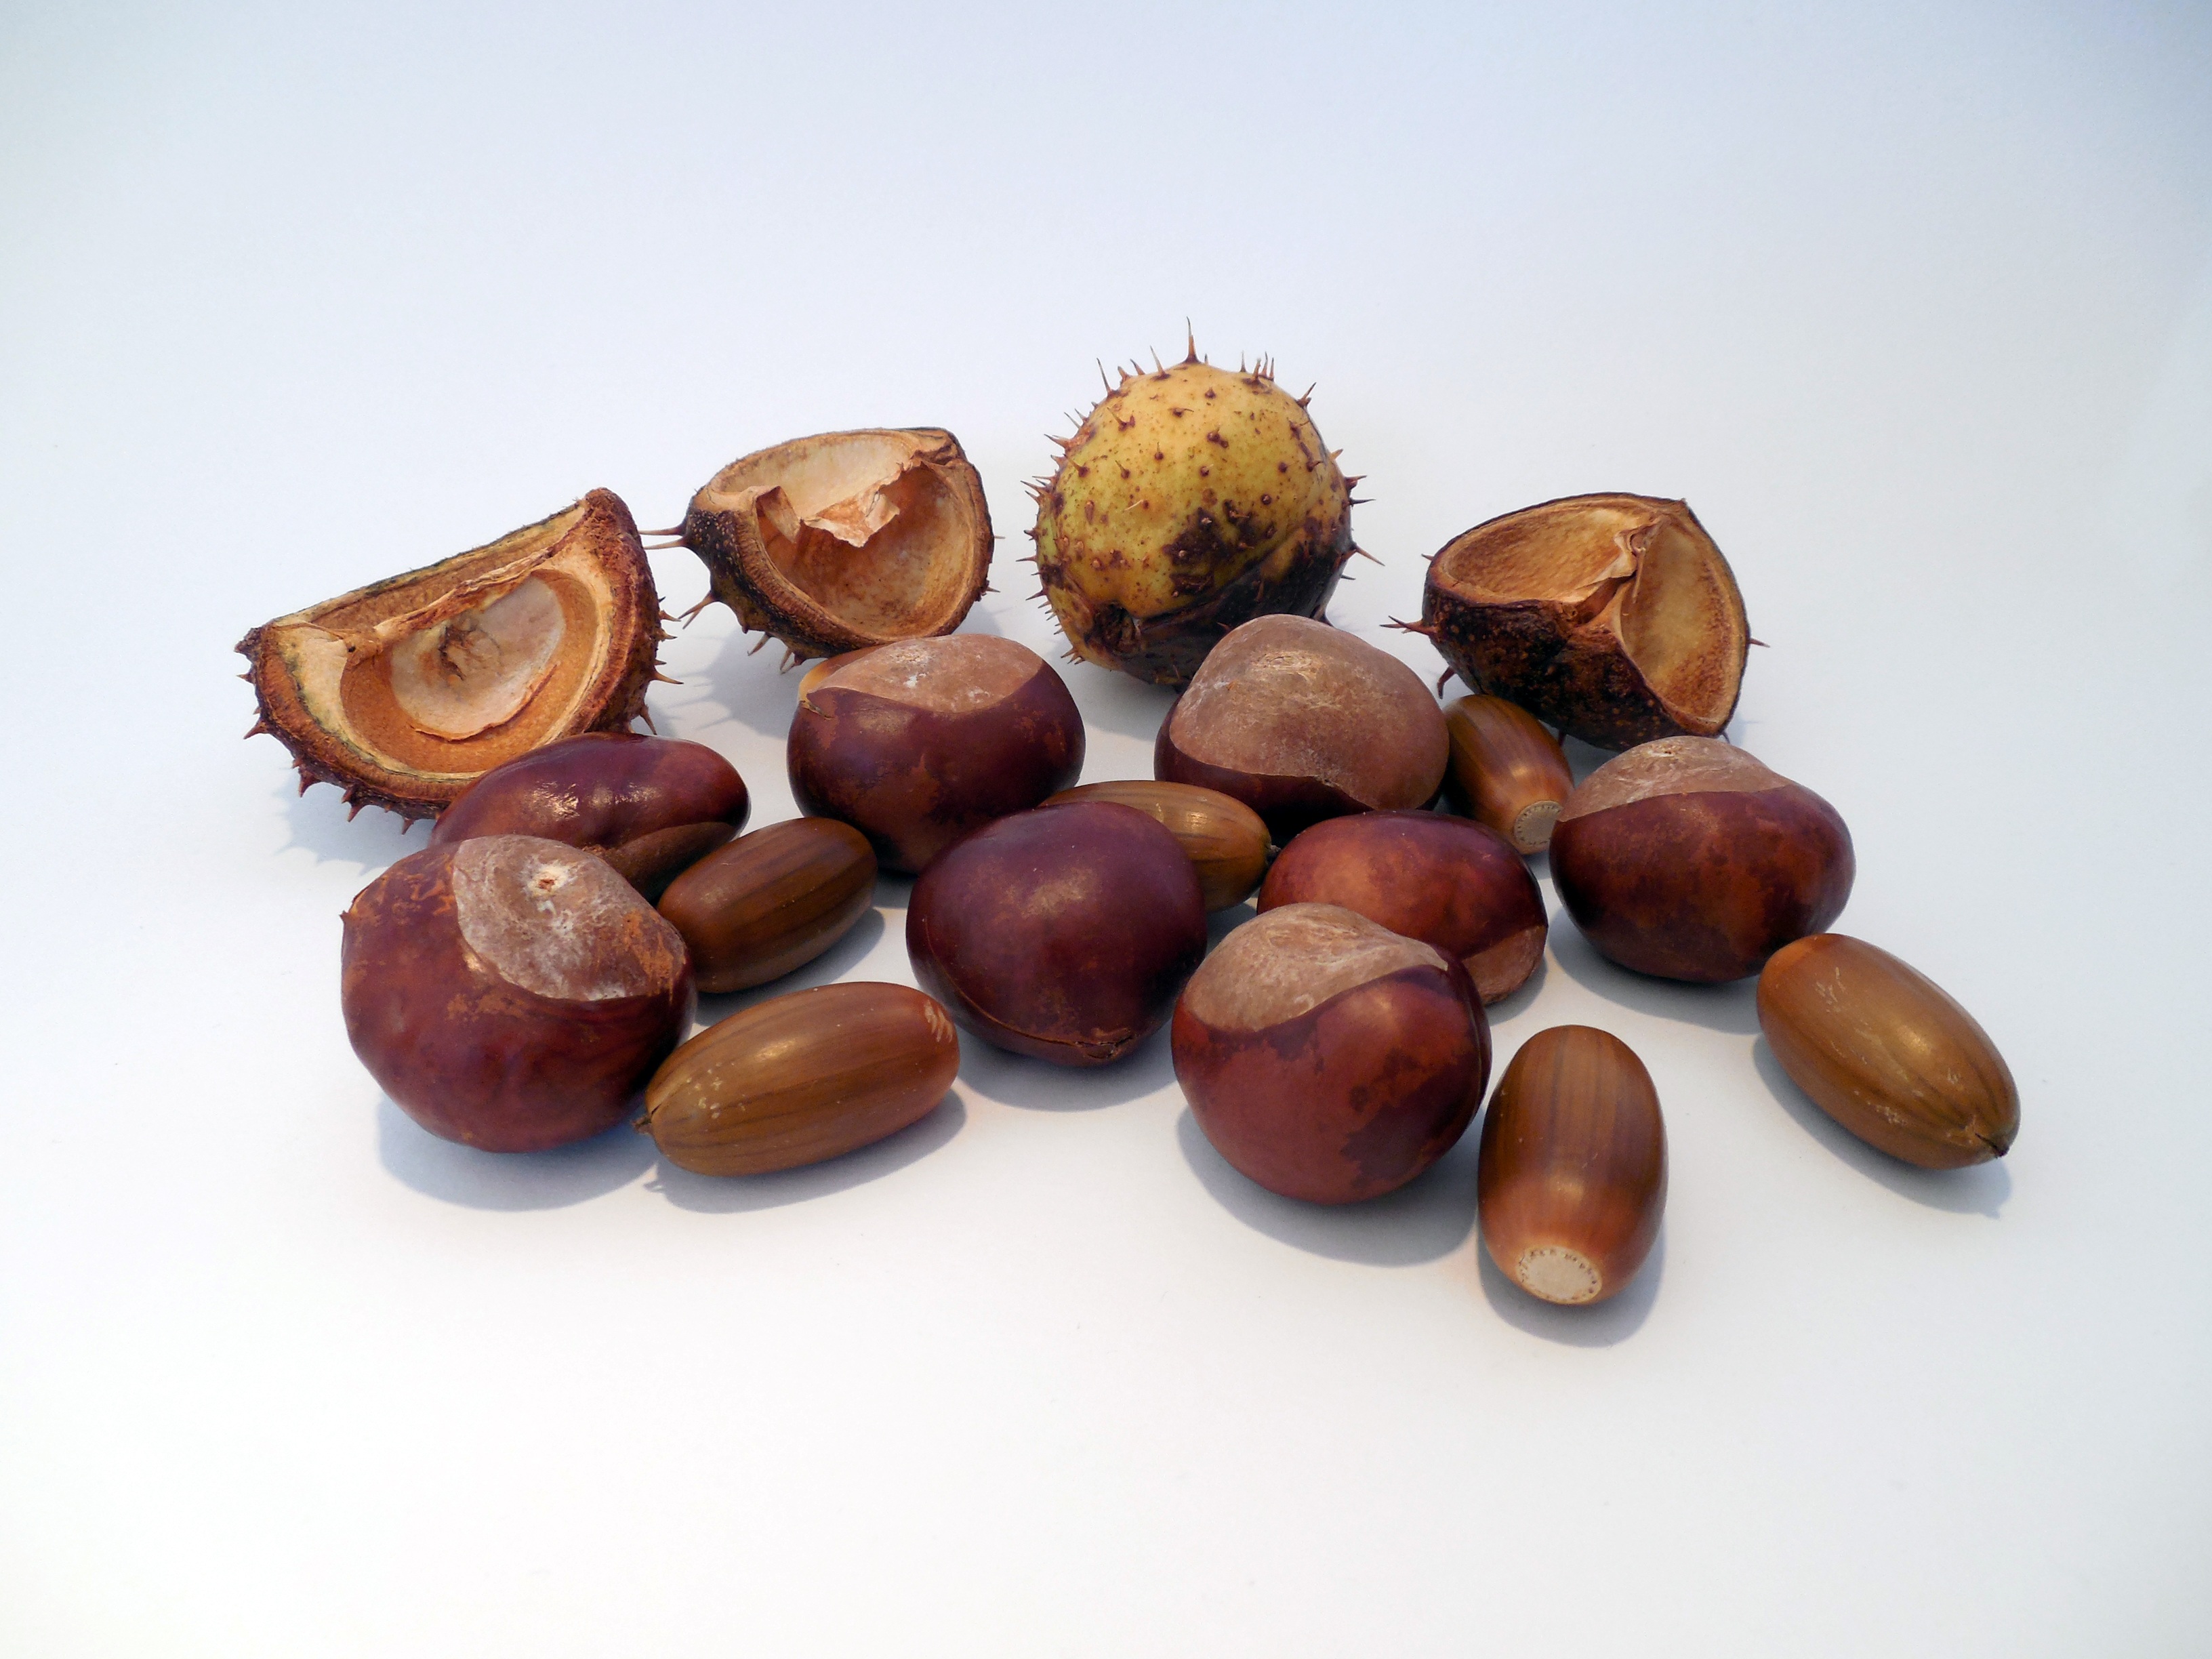
forest, decoration, food, produce, autumn, brown, nut, coconut, shiny, acorns, hazelnut, chestnut, tree fruits, chocolate truffle, nuts seeds